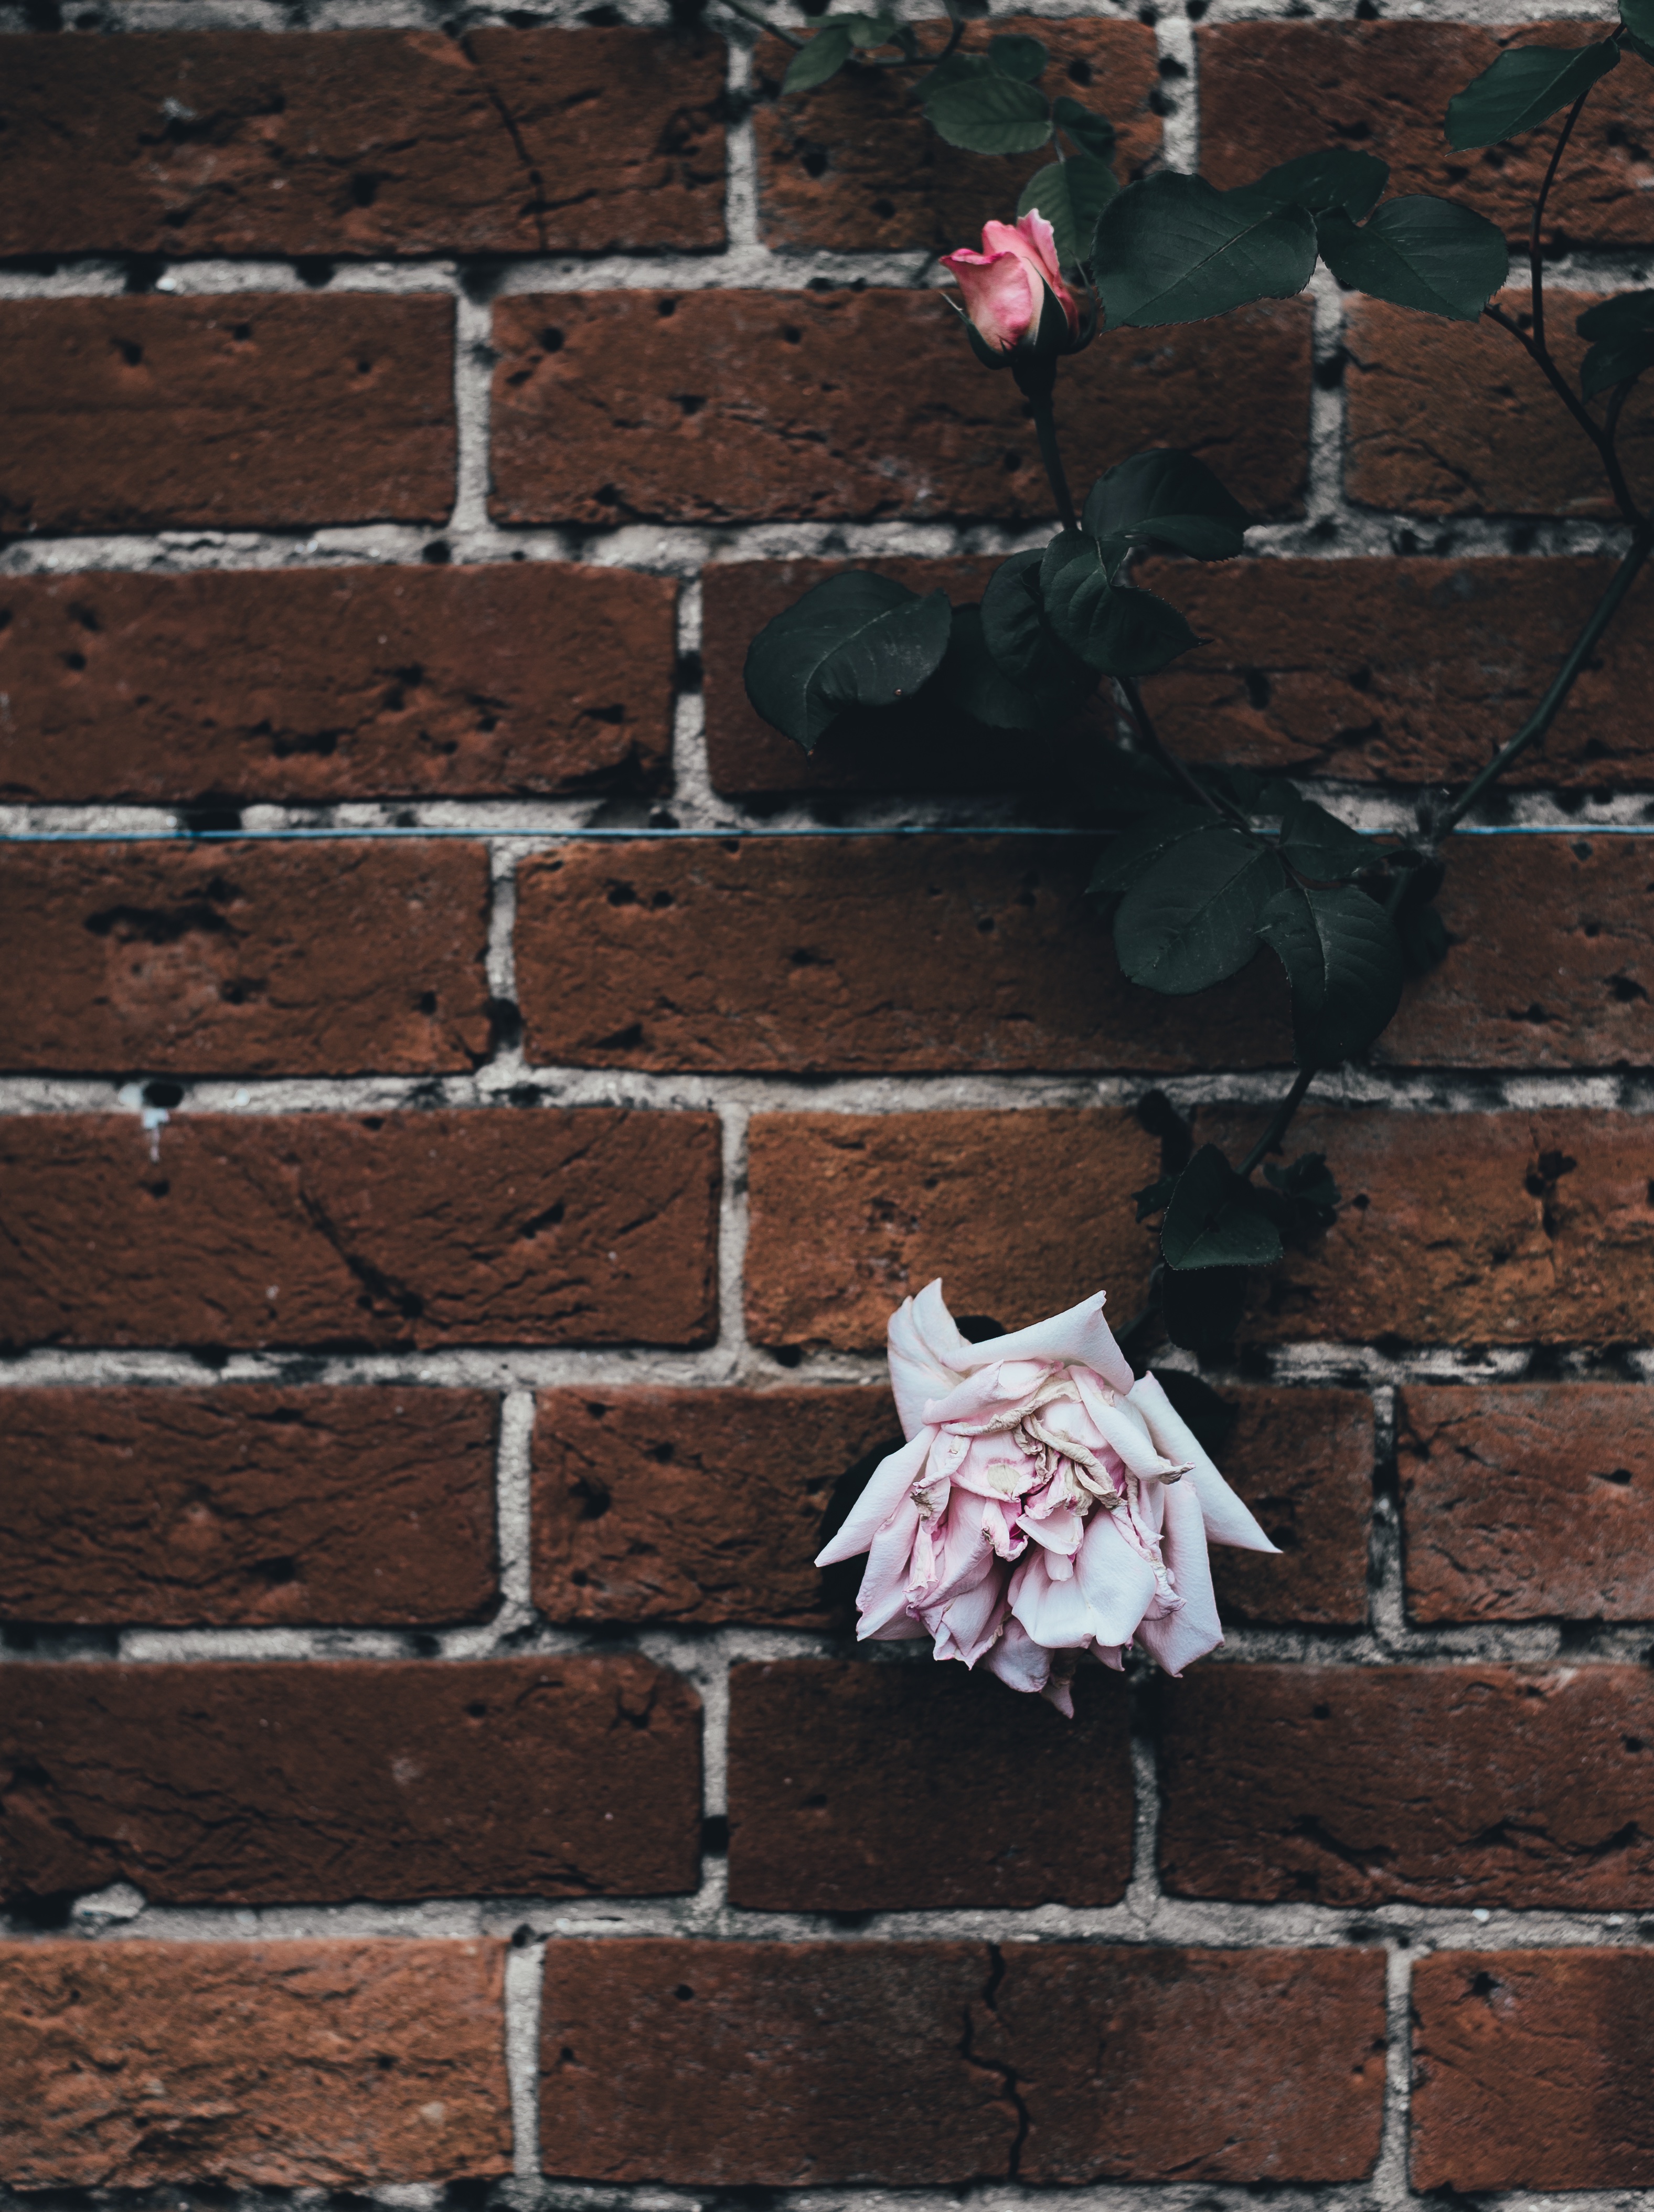
wall, red, color, child, brick, temple, photograph